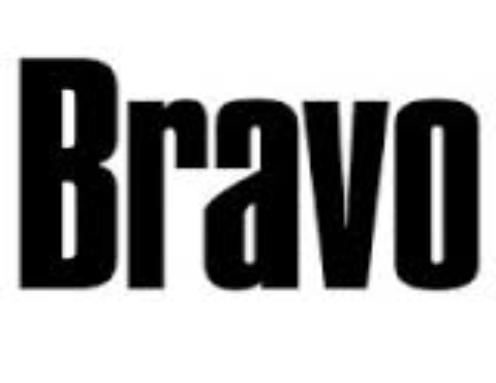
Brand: Bravo
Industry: Others